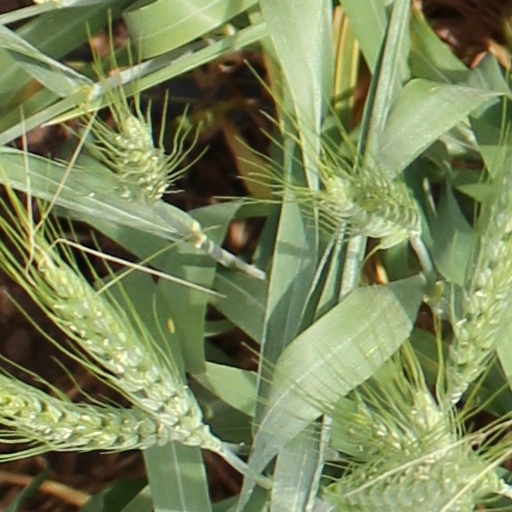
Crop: wheat